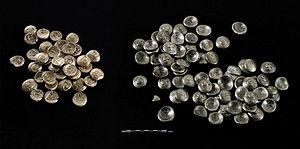
Les Éburons étaient un peuple belge, établi au nord-est de la Gaule au Iᵉʳ siècle av. J.-C. Jules César les considérait comme des Germains cisrhénans mais leur nom est celtique et le chef romain semble lui-même les considérer comme gaulois dans le livre VI de ses Commentaires.
Amby, en limbourgeois et maastrichtois Amie, est un quartier de la ville néerlandaise de Maastricht, situé dans l’arrondissement nord-est. Amby compte environ 6 300 habitants.